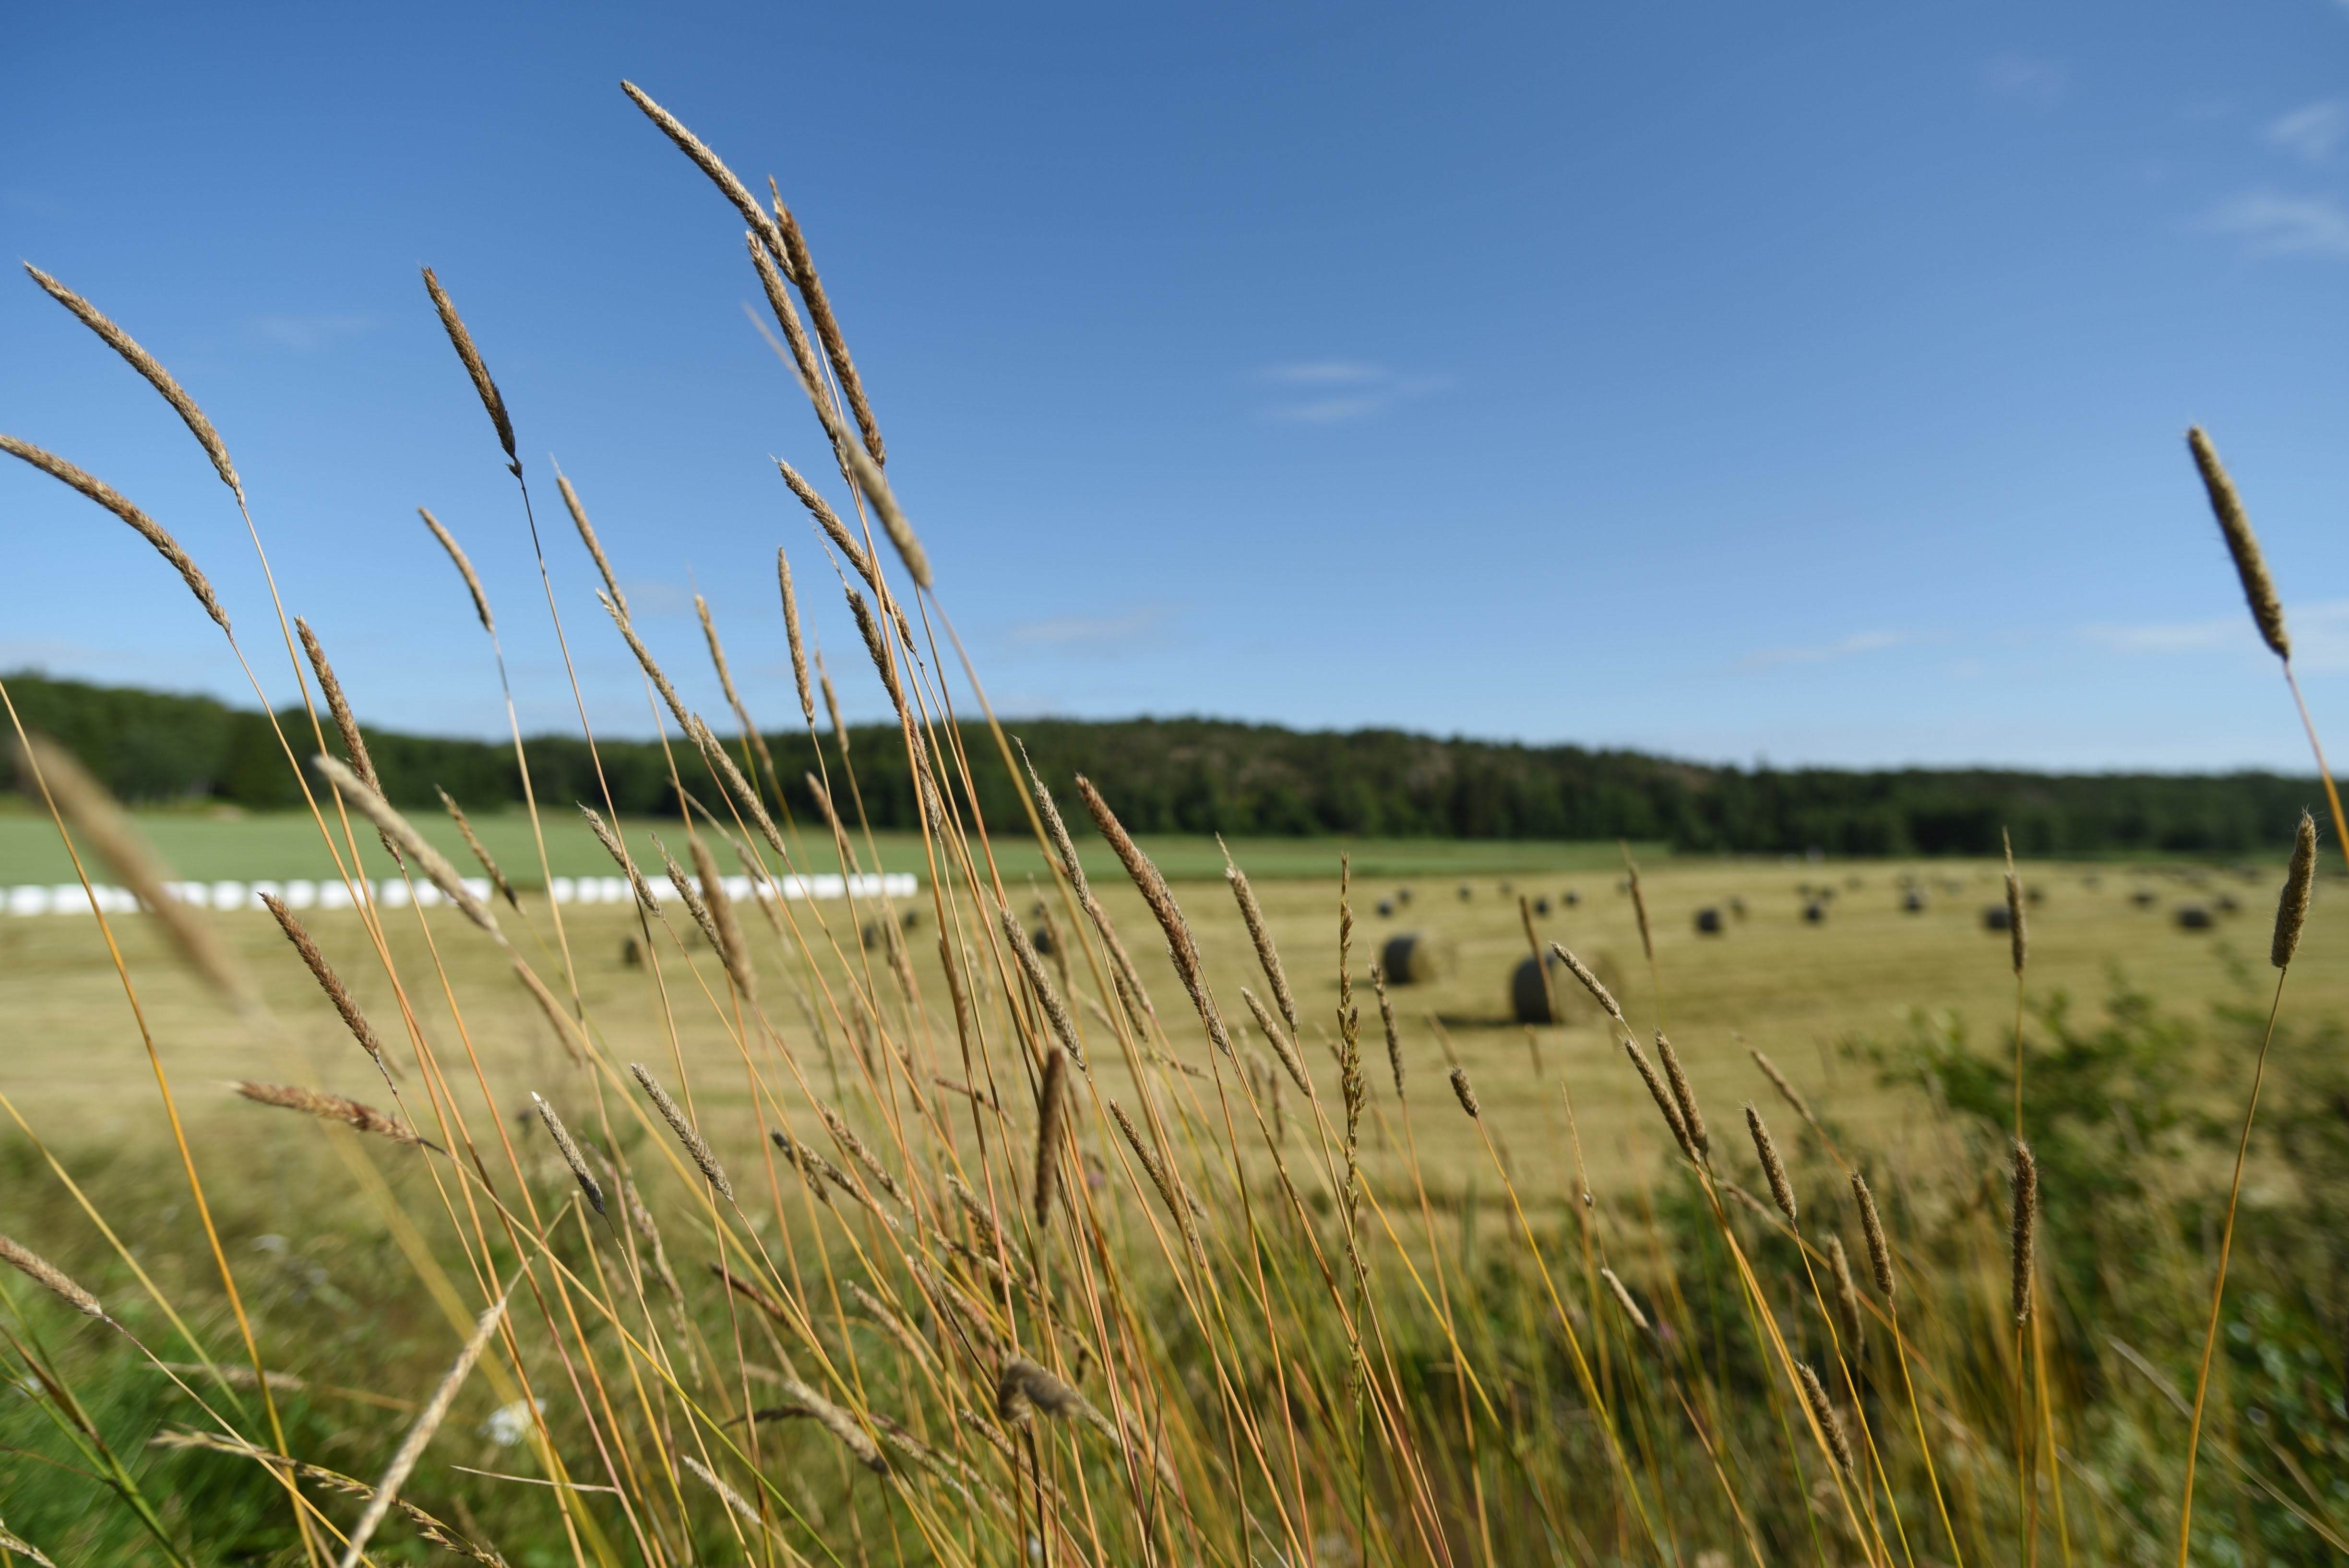
landscape, coast, grass, marsh, sky, field, meadow, prairie, wind, crop, agriculture, plain, grassland, wetland, habitat, ecosystem, steppe, rural area, paddy field, natural environment, grass family